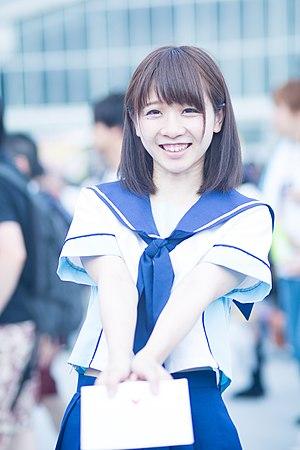
LovePlus est un jeu vidéo de drague développé et édité par Konami, sorti en 2009 sur Nintendo DS.